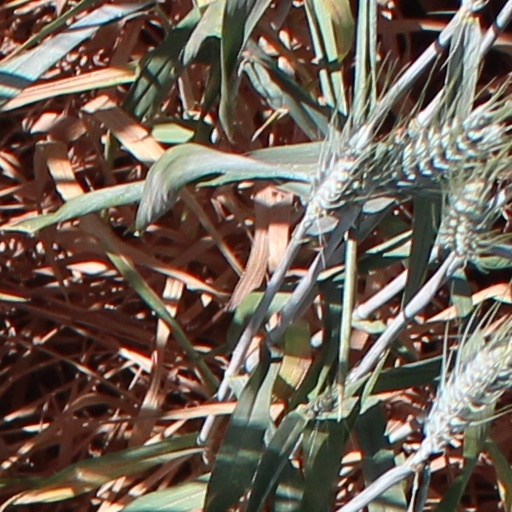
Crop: wheat